Carl von Noorden

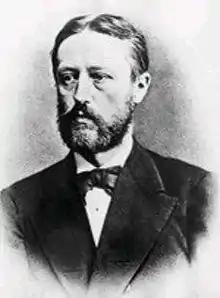
Carl von Noorden.

Carl Friedrich Johannes von Noorden (11 September 1833 – 25 December 1883) was a German historian who was a native of Bonn. He was a grandson to psychiatrist Christian Friedrich Nasse (1778–1851) and the father of pathologist Carl von Noorden (1858–1944).